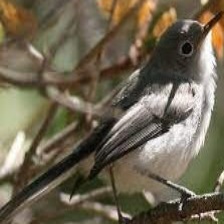
Species: BLUE GRAY GNATCATCHER
Scientific name: POLIOPTILA CAERULEA